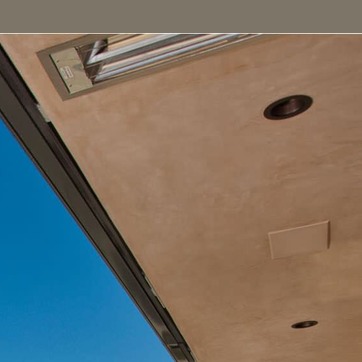
Material: painted